Clown Bar

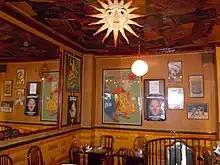

The Clown Bar is a bistro at 114 Rue Amelot in the 11th arrondissement of Paris. It has been classed as a "monument historique" since 1995.